Guiuan Church

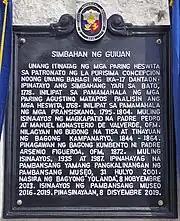
Church NHC historical marker installed in 2021

Guiuan (also spelled as "Guiguan") was founded by the Jesuits in 1595. It was handed over to the Augustinians upon instructions from the Spanish colonial government due to the Jesuits Suppression in 1768. It was then transferred to the Franciscans in 1795 but due to lack of priests, Father Miguel Pérez, the first Franciscan priest of Guiuan was only assigned in 1804. The original church of Guiuan was made of wood and destroyed by fire.